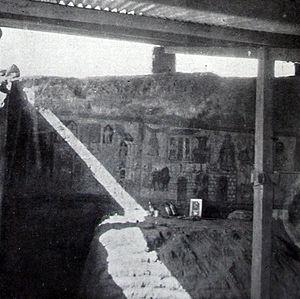
La synagogue de Doura Europos est un édifice de culte juif situé dans la ville hellénistique et romaine de Doura Europos dans la province de Syrie. C'est l'un des monuments les plus importants pour l'étude de l'art juif dans l'Antiquité, témoin du judaïsme synagogal.